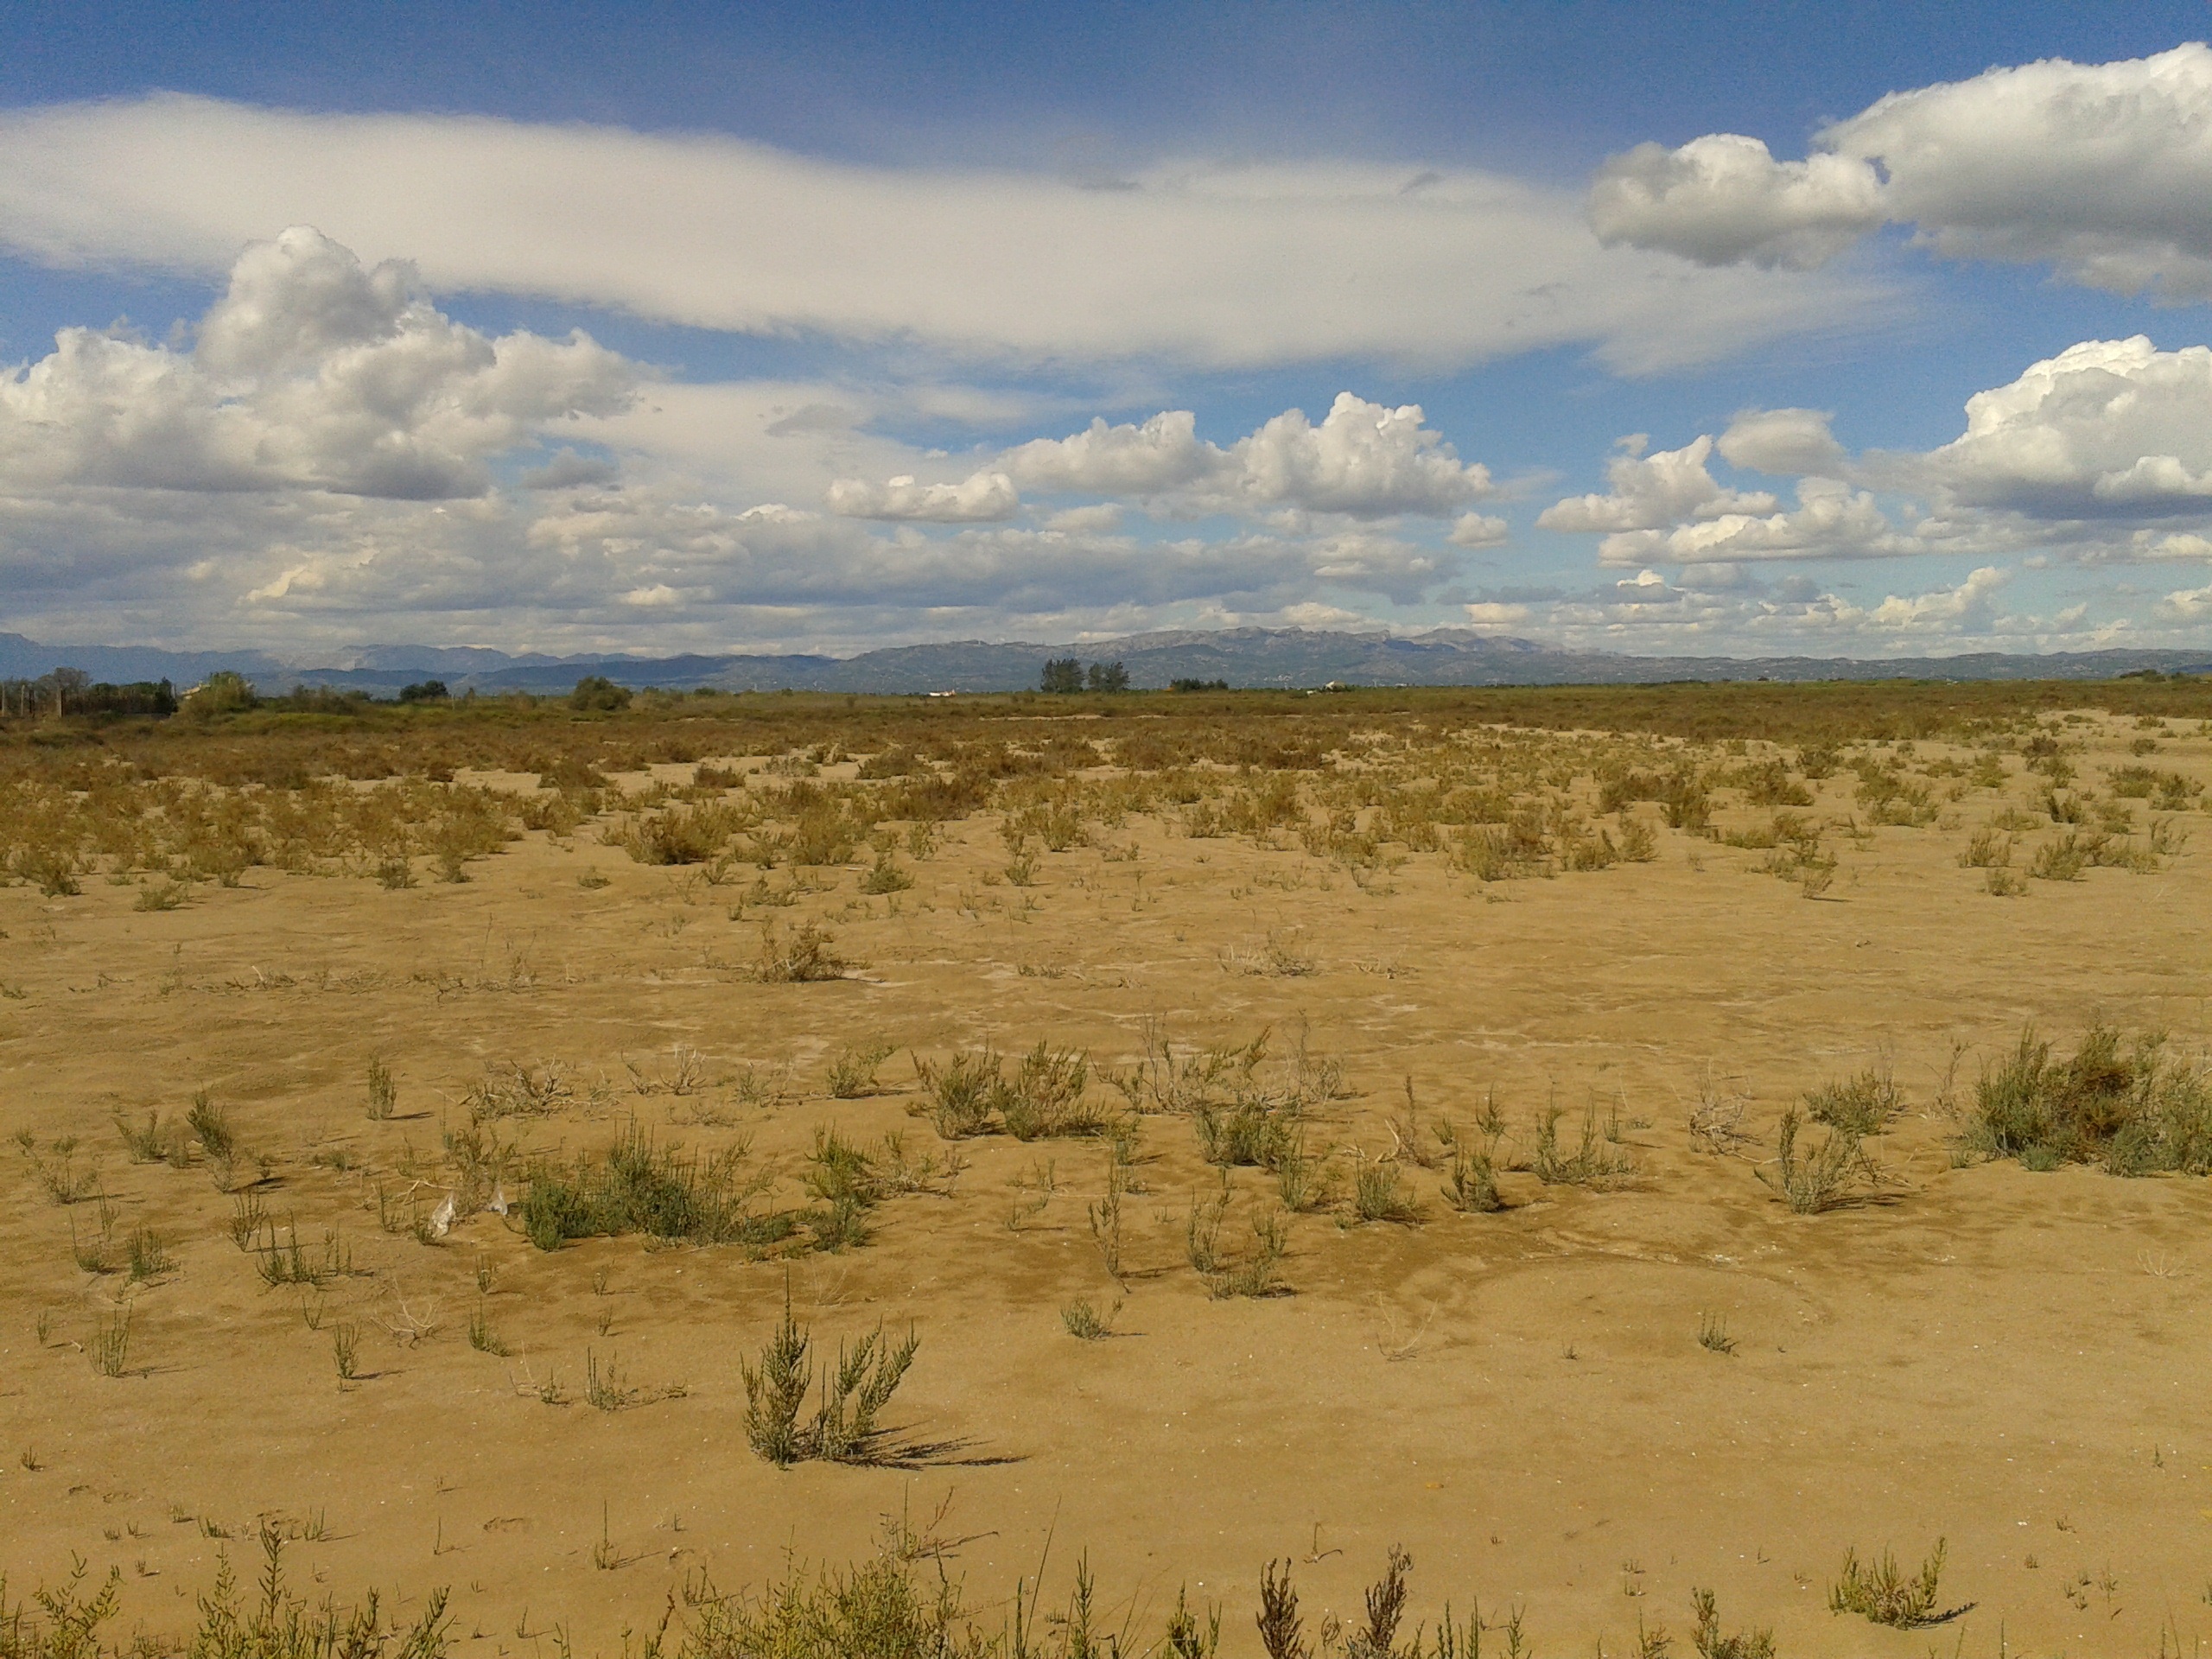
beach, landscape, sand, wilderness, field, prairie, desert, coastline, rural, soil, savanna, plain, grassland, badlands, plateau, catalonia, habitat, ecosystem, wadi, steppe, landform, natural environment, geographical feature, aeolian landform, grass family, ecoregion